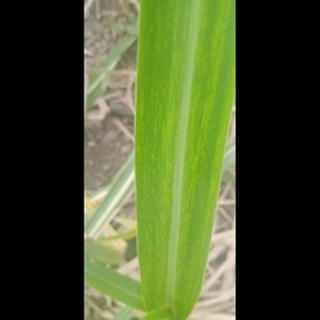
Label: sugarcane_mosaic